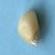
Maize quality: Good